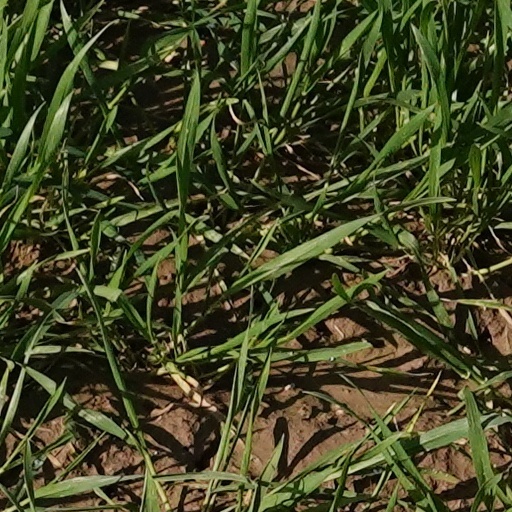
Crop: wheat